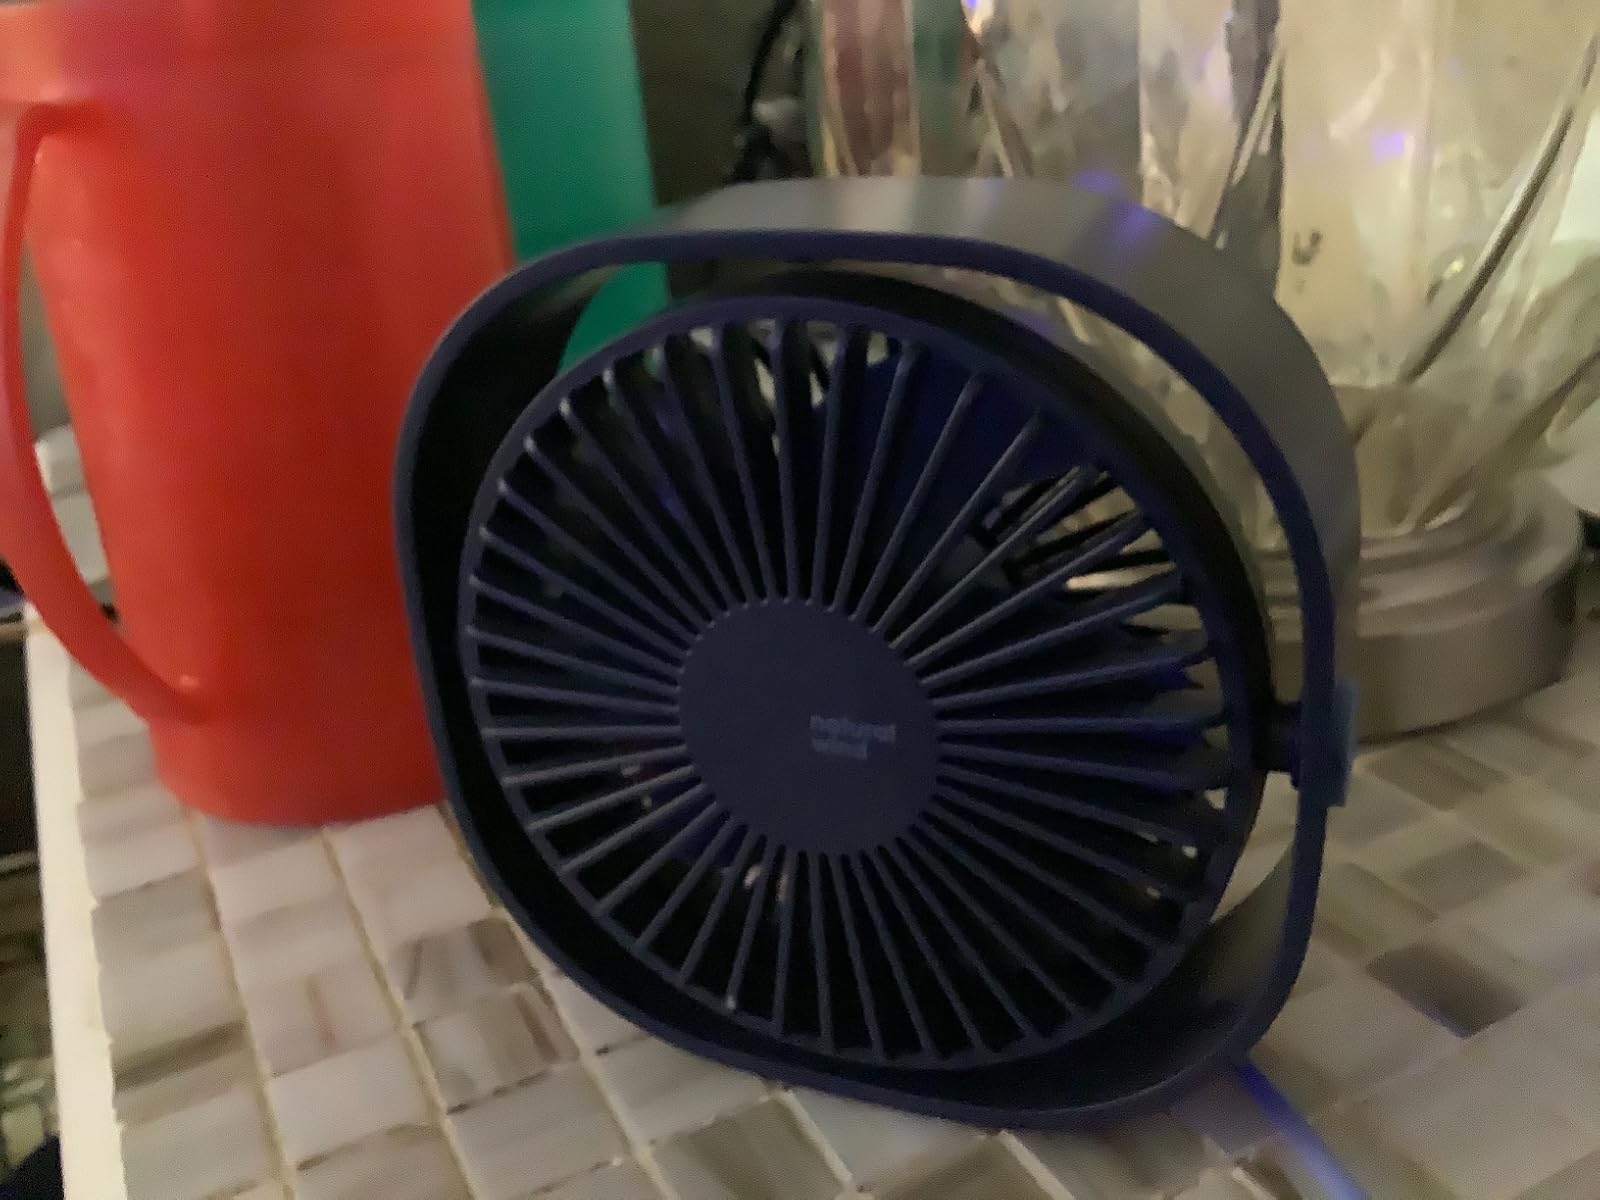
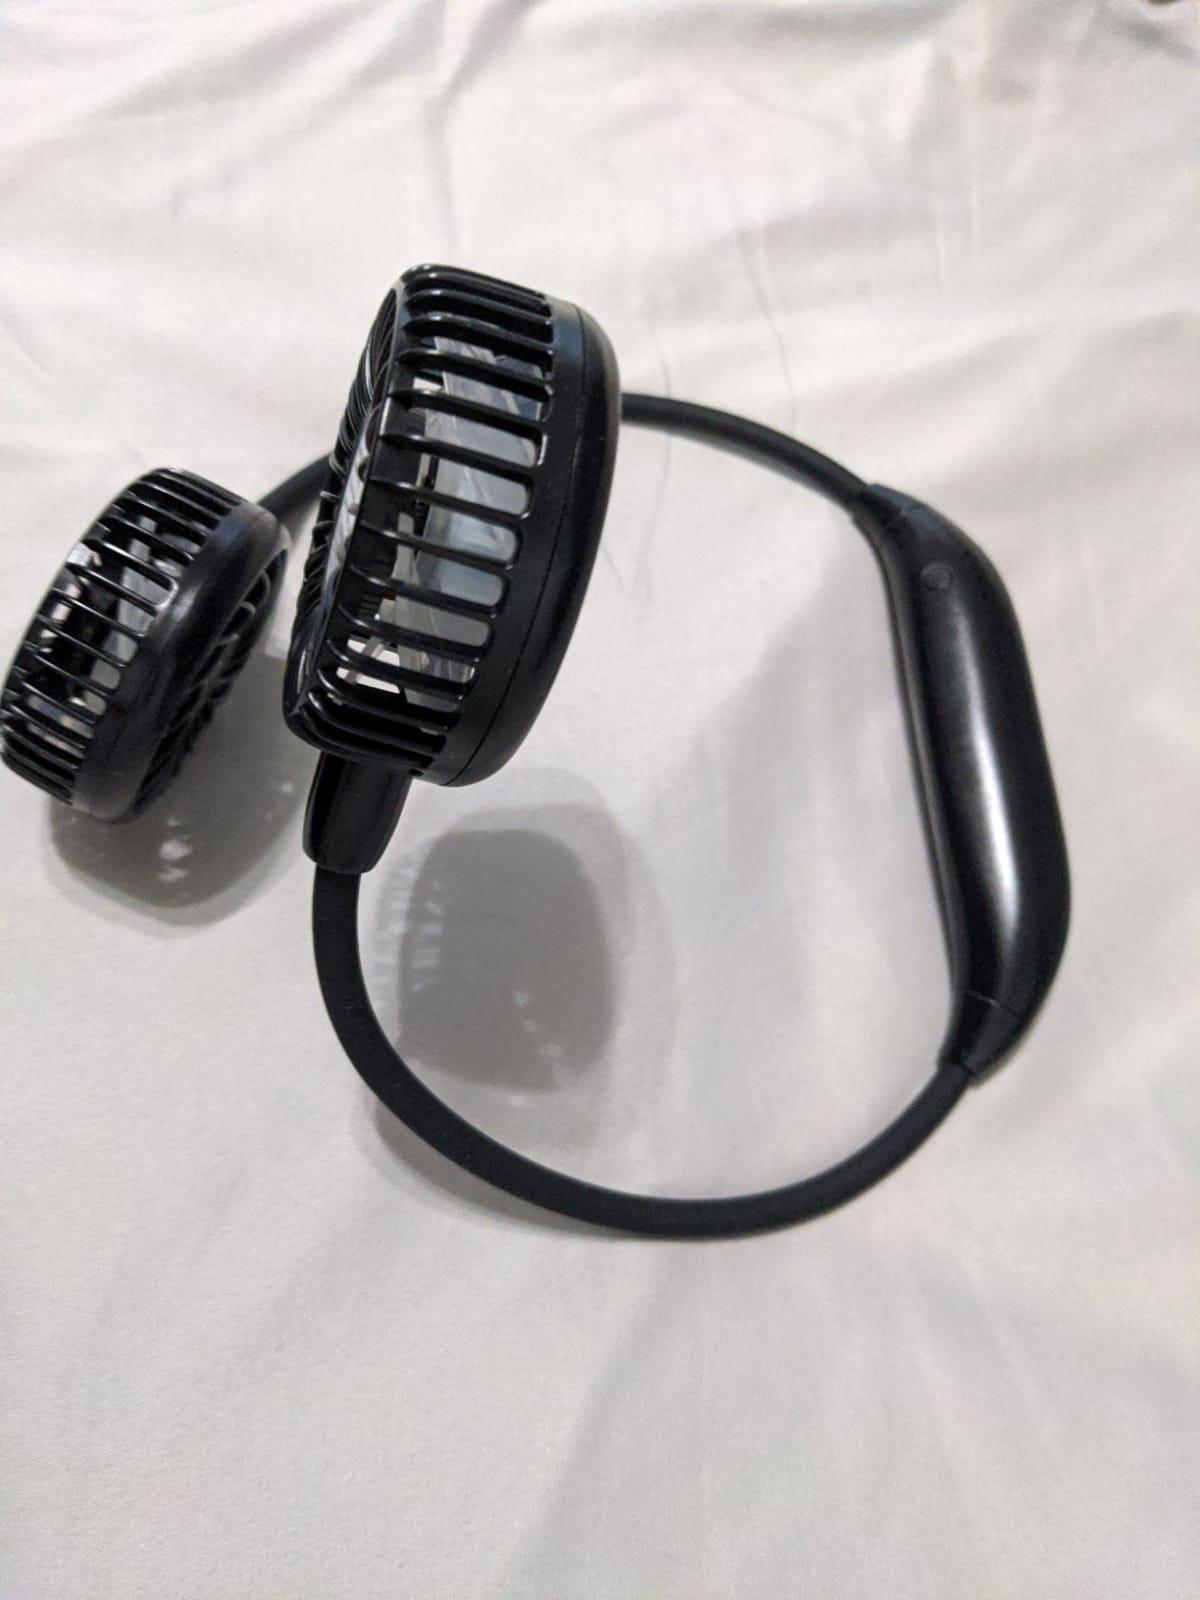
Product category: fan
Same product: no